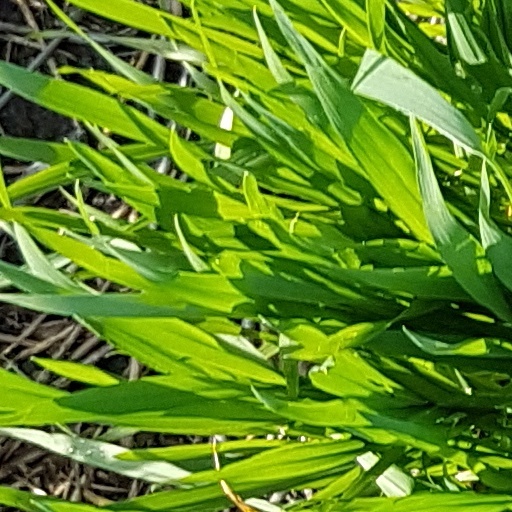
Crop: wheat